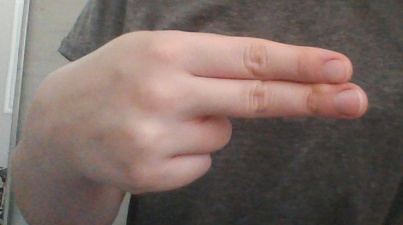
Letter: ain